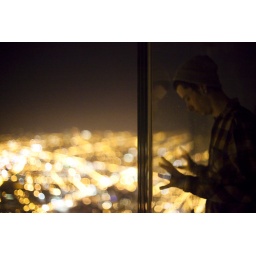
My brother standing on a glass platform 103 stories above the streets of Chicago.